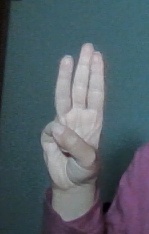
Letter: thaa